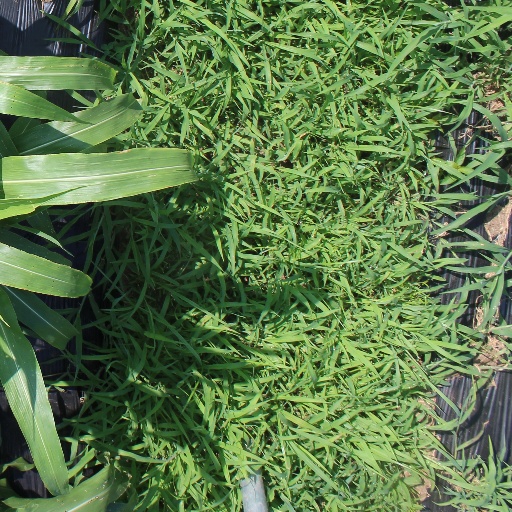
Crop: sorghum